Miguel Irigaray Gorría

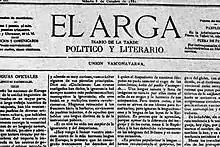
"El Arga"

Already in 1865 Irigaray was signing various Traditionalism-flavored open letters; as older teenager he was active in Juventud Católica. Exact years of his service in the Carlist administration in the early 1870s are not clear. Once back from his academic spell in Madrid, in the late 1870s and the early 1880s Irigaray engaged in Basque cultural initiatives, and this is despite near-extinction of Basque language in the Navarrese Ribera. He entered and tried to animate "El Arga", a four-weekly of fuerista-vasquista profile. In the mid-1880s he gained some local recognition; prior to the 1886 elections he was reported as a Carlist candidate in his native Tafalla district, but it is not clear whether he withdrew or lost. In 1887 he took part in a conference, organized in the Madrid Universidad Central and dedicated to agricultural crisis. During the event he appeared as “representante del ayuntamiento de Tafalla”, but it is not clear whether he was contracted by the Tafalla town hall or whether some time in the mid-1880s he was elected to the ayuntamiento. Irigaray lobbied on part of Navarrese wine growers and demanded that the government introduce measures to limit production of “alcohol industrial”, nearing imposing a state monopoly.